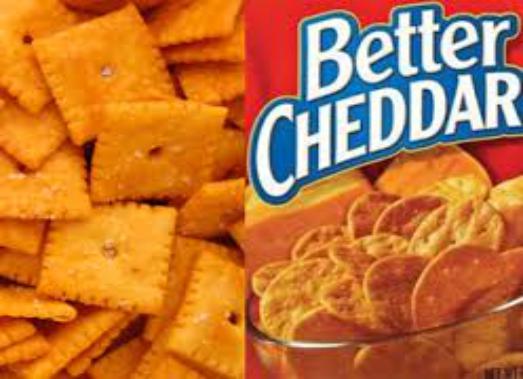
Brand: Better Cheddars
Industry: Food